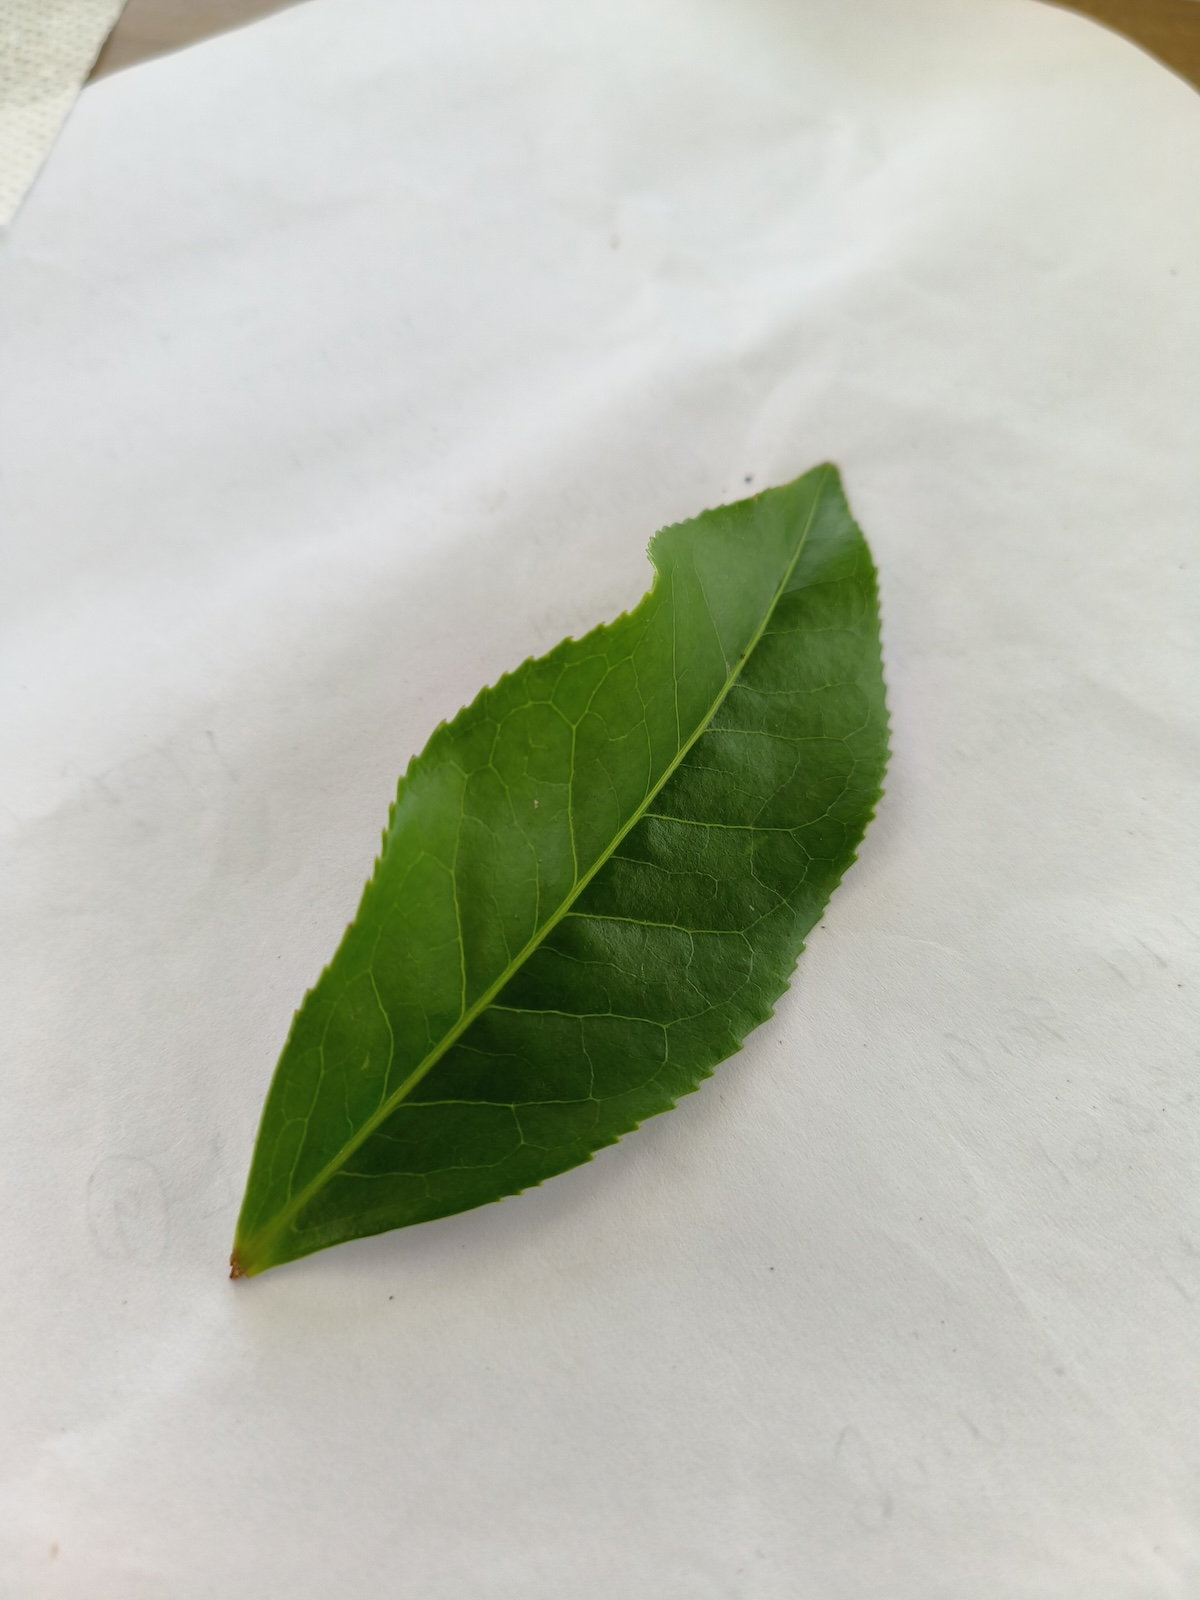
Label: Healthy leaf